Aidan Gomez

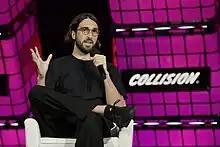
Gomez in 2023

Aidan Gomez is a British-Canadian computer scientist working in the field of artificial intelligence, with a focus on natural language processing. He is the co-founder and CEO of the technology company Cohere.